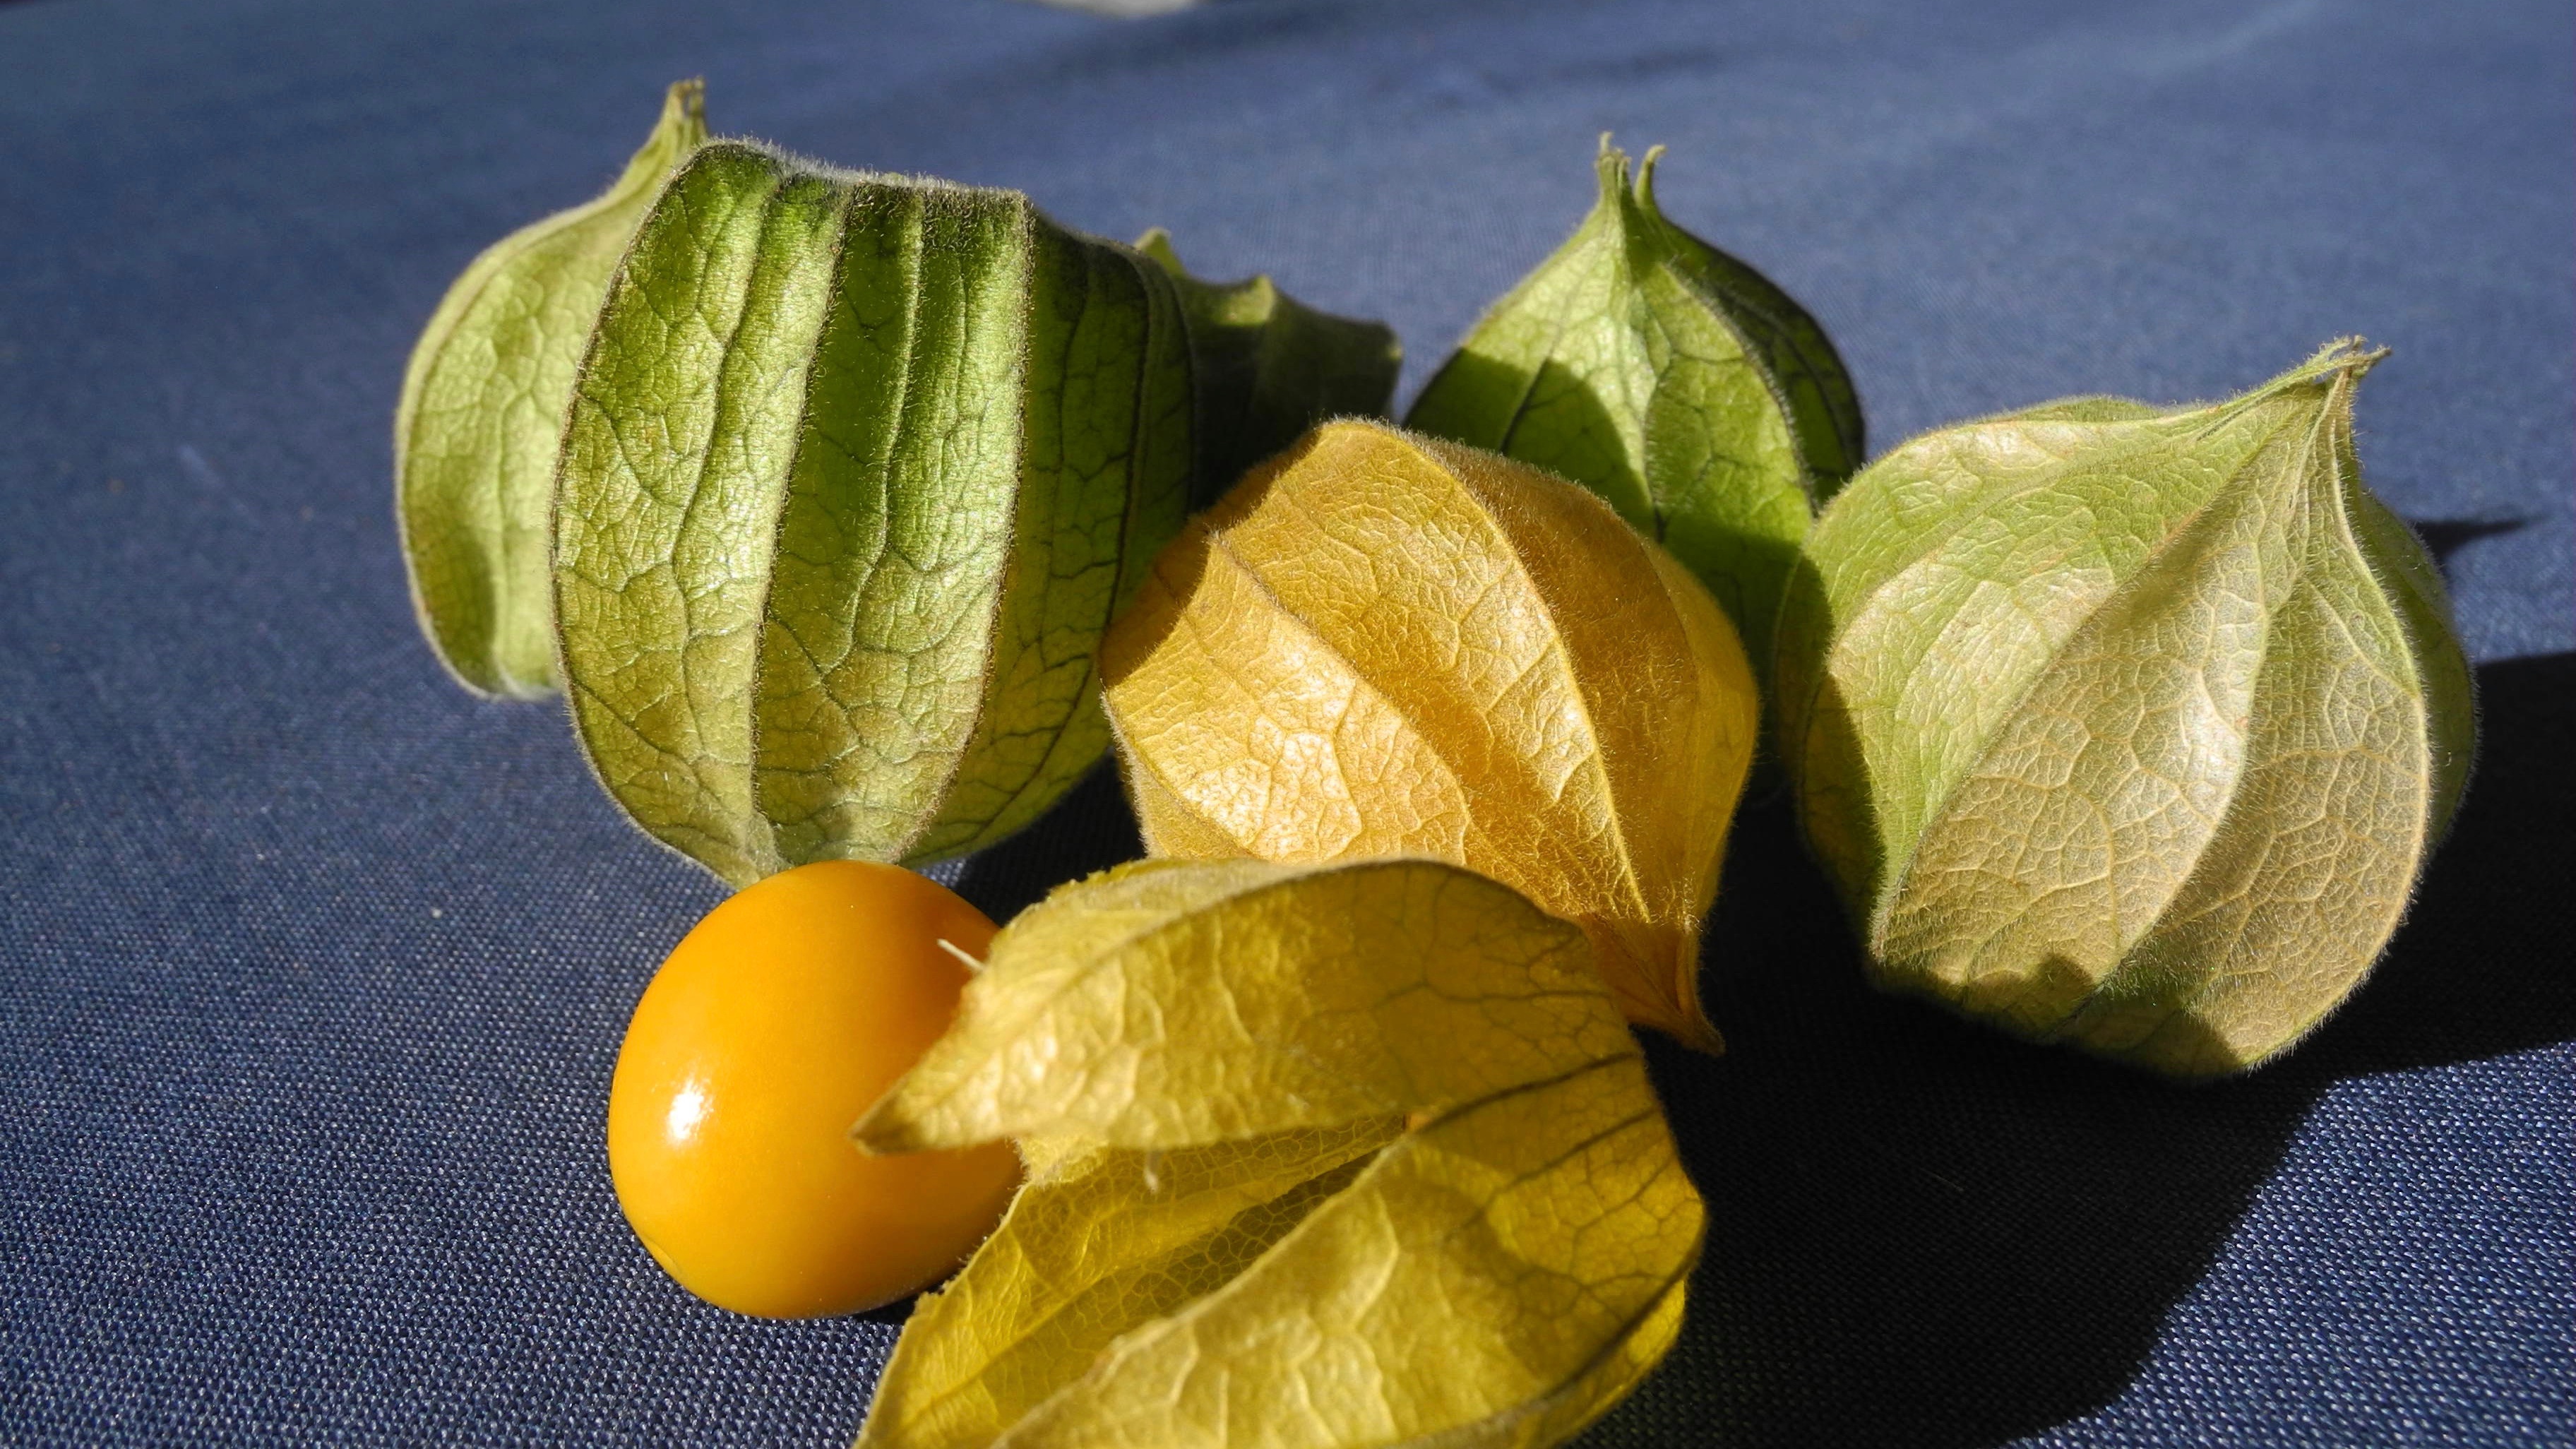
plant, fruit, berry, sweet, leaf, flower, food, produce, yellow, dessert, eat, flora, citron, physalis, macro photography, cape gooseberry, flowering plant, fruity, land plant